Constitution

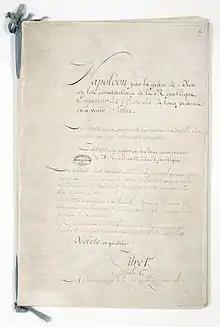
Constitution of the Year XII (First French Republic)

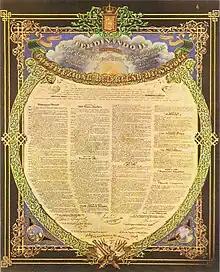
Constitution of the Kingdom of the Two Sicilies in 1848

A constitution is the aggregate of fundamental principles or established precedents that constitute the legal basis of a polity, organization or other type of entity, and commonly determines how that entity is to be governed.